Heroin

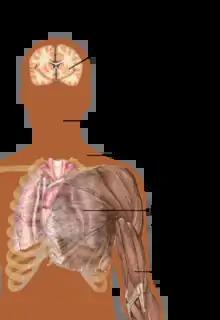
Short-term effects of usage

Injection, also known as "slamming", "banging", "shooting up", "digging" or "mainlining", is a popular method which carries relatively greater risks than other methods of administration. Heroin base (commonly found in Europe), when prepared for injection, will only dissolve in water when mixed with an acid (most commonly citric acid powder or lemon juice) and heated. Heroin in the east-coast United States is most commonly found in the hydrochloride salt form, requiring just water (and no heat) to dissolve. Users tend to initially inject in the easily accessible arm veins, but as these veins collapse over time, users resort to more dangerous areas of the body, such as the femoral vein in the groin. Some medical professionals have expressed concern over this route of administration, as they suspect that it can lead to deep vein thrombosis.